INS Khanderi (2017)

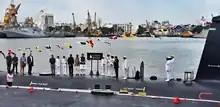
Commissioning of INS "Khanderi"

The construction started on 7 April 2009 at Mazagon Dock's Yard number Y11876 with the steel cutting ceremony. The five separate sections of the submarine were welded together, called "Boot Together", in November 2016. The submarine was launched in the presence of Minister of State for Defence Subhash Bhamre, Chief of the Naval Staff Admiral Sunil Lanba and other dignitaries on 12 January 2017. The submarine began its sea trials on 1 June 2017. The submarine was delivered to the Navy on 19 September 2019.